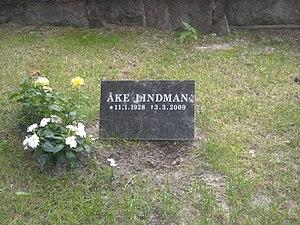
Åke Leonard Järvinen dit Åke Lindman, né le 11 janvier 1928 à Helsinki et mort le 3 mars 2009 à Espoo, est un acteur et réalisateur finlandais, ayant auparavant été footballeur.